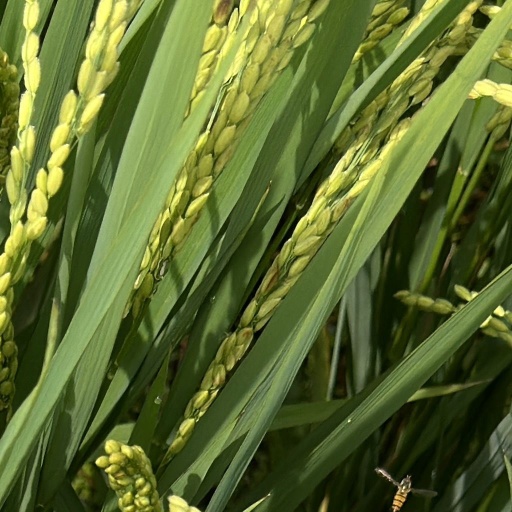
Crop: rice